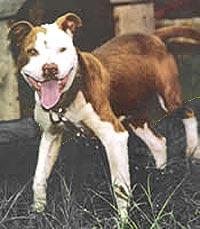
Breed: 216-n000078-American_Staffordshire_terrier